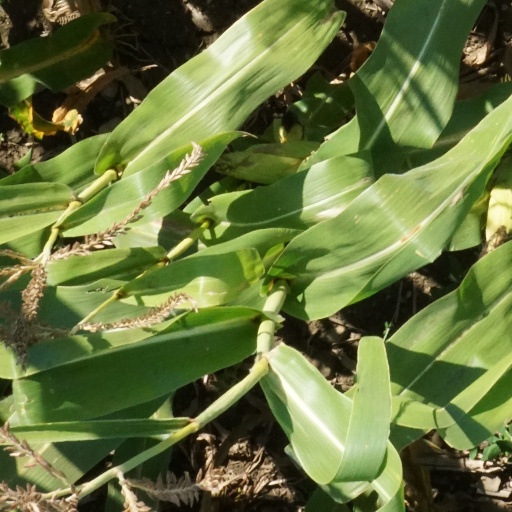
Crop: maize; corn